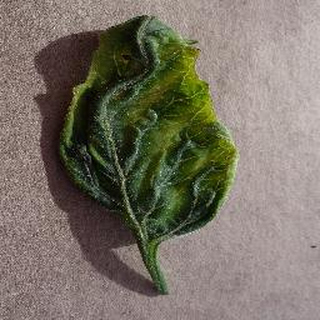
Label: tomato_yellow_leaf_curl_virus